Emakimono

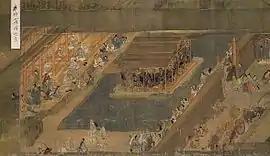
Rich scene of popular life in Ōtsu: Ippen, a Buddhist monk, practises the dance with his disciples in the center. In the same scene, but on different planes, the painting shows peasants, beggars, destitute people, itinerant monks, pilgrims and townspeople. , 13th century

The aesthetics, alongside the rendering of people's emotions and expressions of feelings, also show a distinct cleavage between the common people and the aristocracy. For depicting commoners, emotions such as fear, anguish, excitement and joy are rendered directly and with clarity, whereas aristocratic instead emphasise refined, but less direct, themes such as classical romance, the holding of ceremonies, and nostalgia for the Heian period.